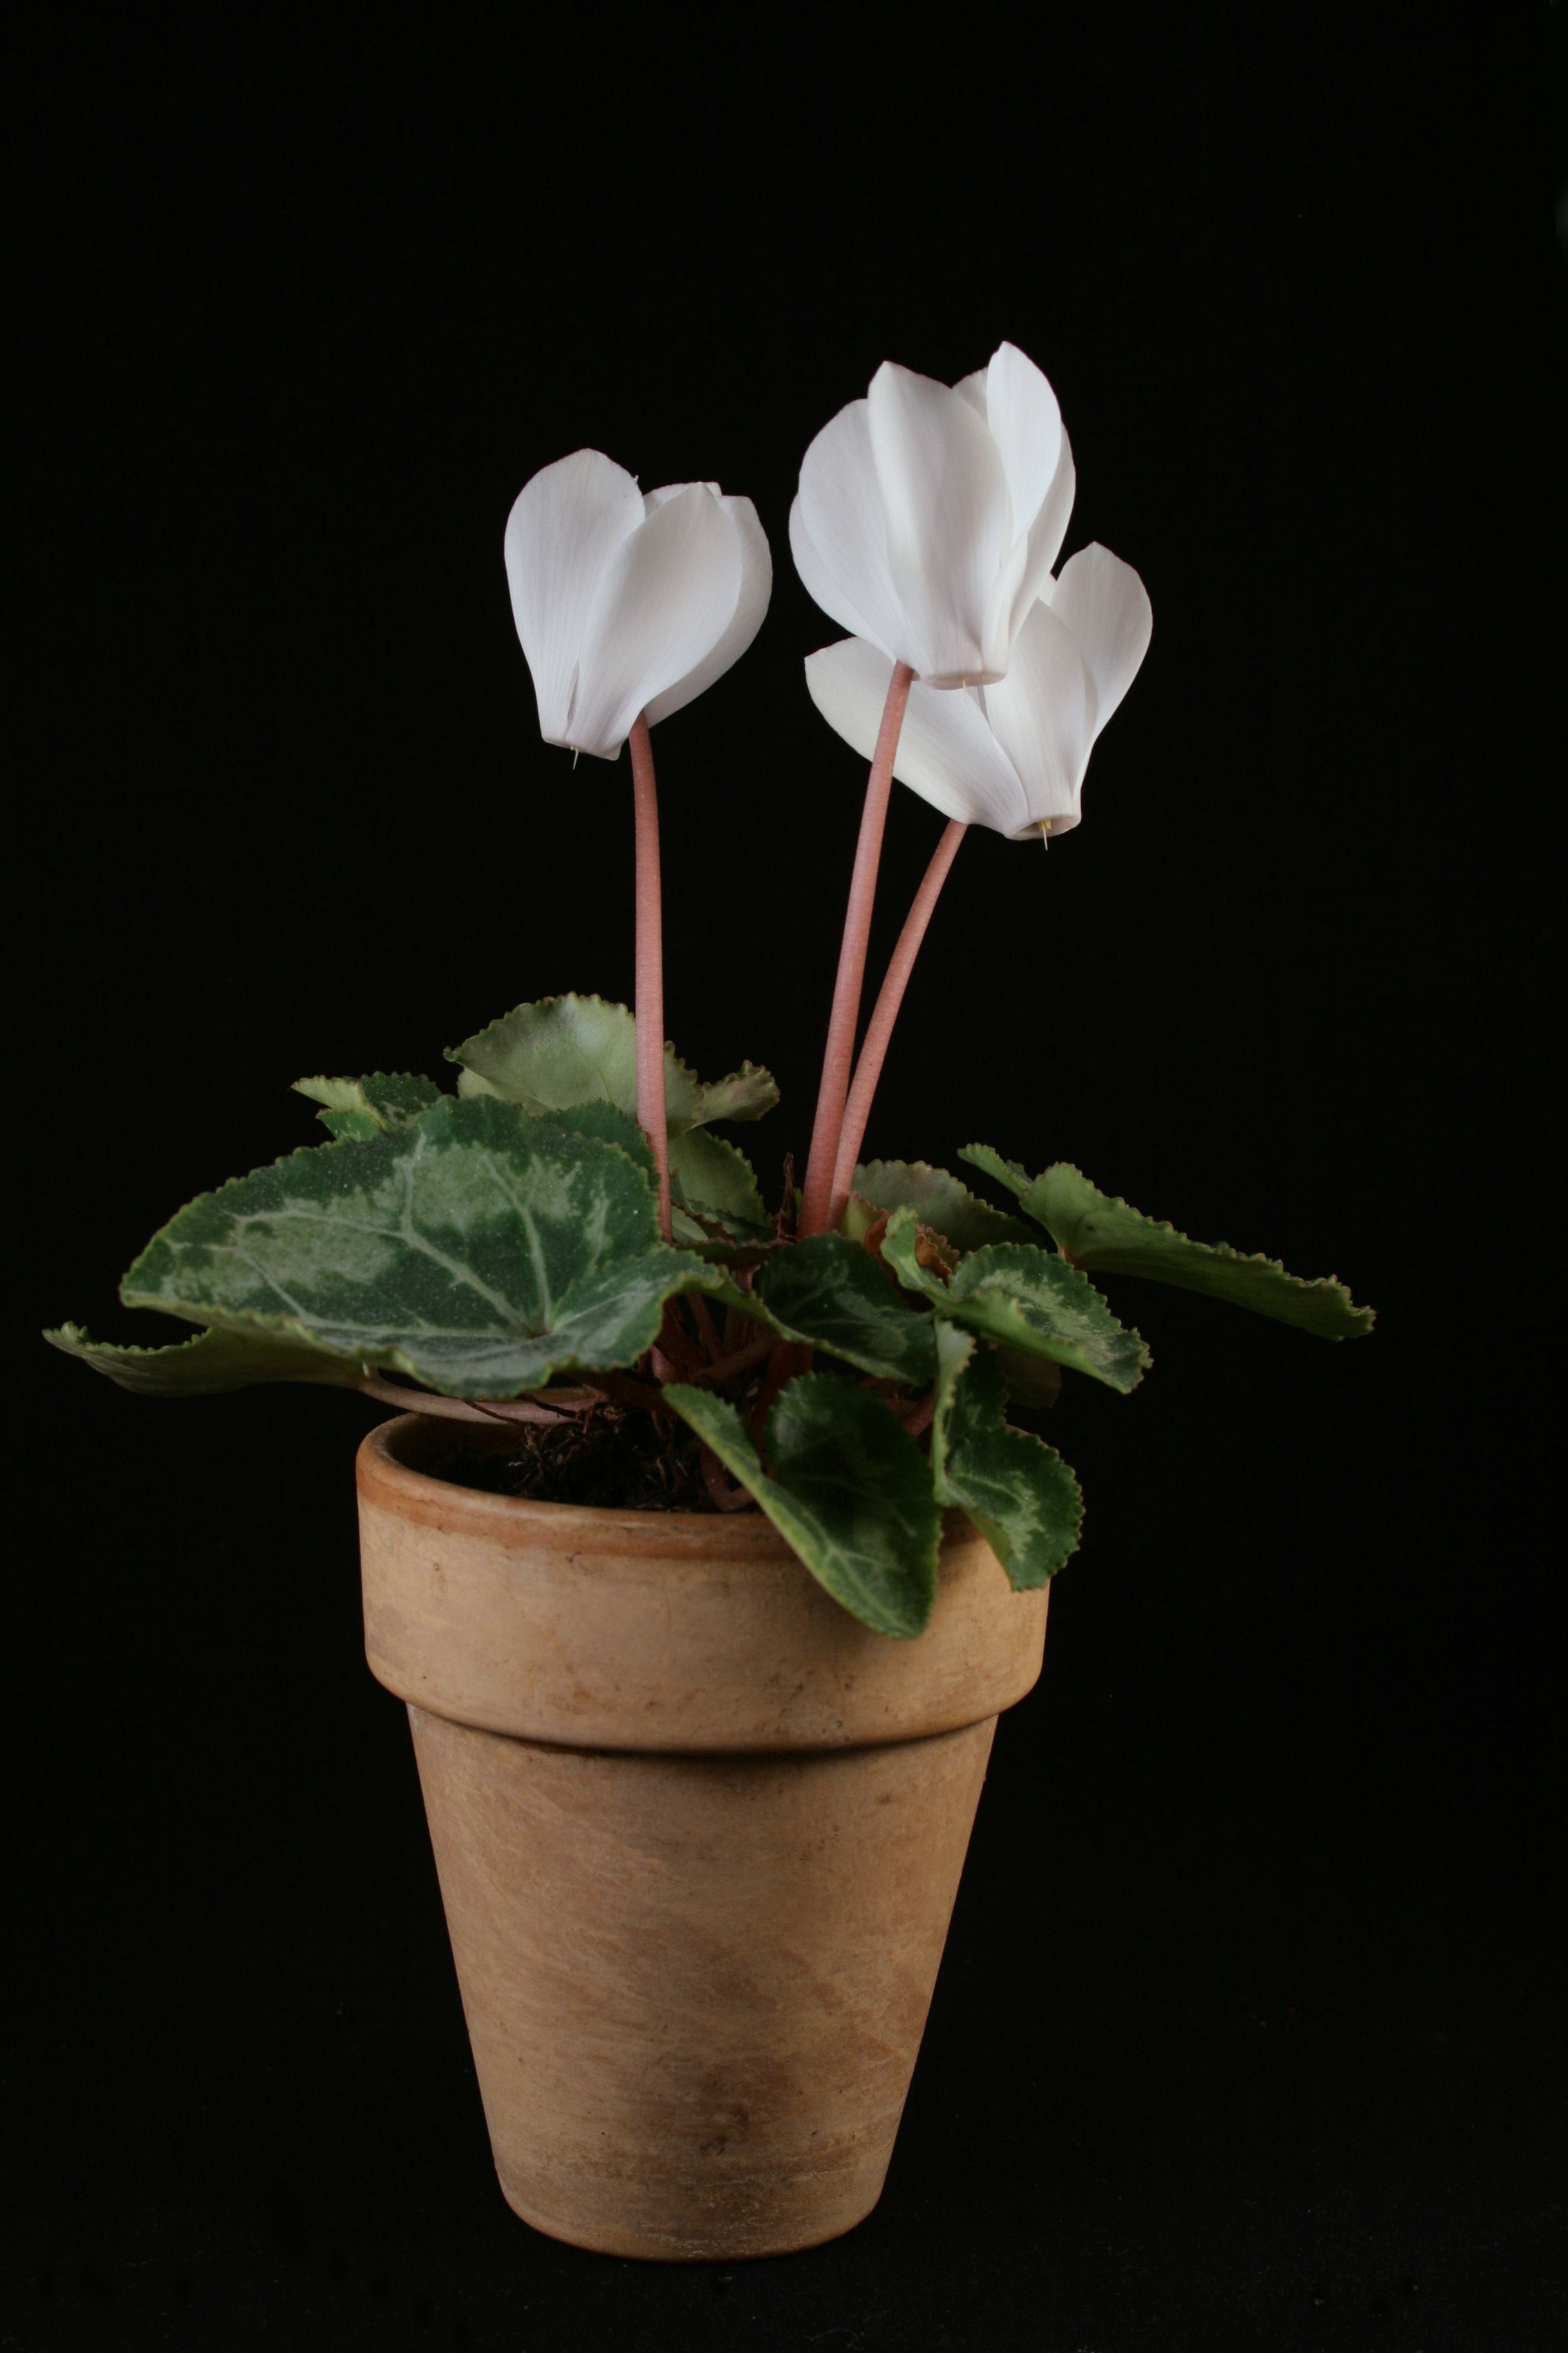
plant, white, flower, petal, green, flora, potted plant, houseplant, flowers, decorative, flowerpot, cyclamen, floristry, macro photography, flowering plant, herbaceous plant, land plant, moth orchid